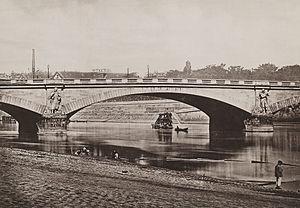
La guerre de Crimée opposa de 1853 à 1856 l'Empire russe à une coalition formée de l'Empire ottoman, de la France, du Royaume-Uni et du royaume de Sardaigne. Provoqué par l'expansionnisme russe et la crainte d'un effondrement de l'Empire ottoman, le conflit se déroula essentiellement en Crimée autour de la base navale de Sébastopol. Il s'acheva par la défaite de la Russie, entérinée par le traité de Paris de 1856.